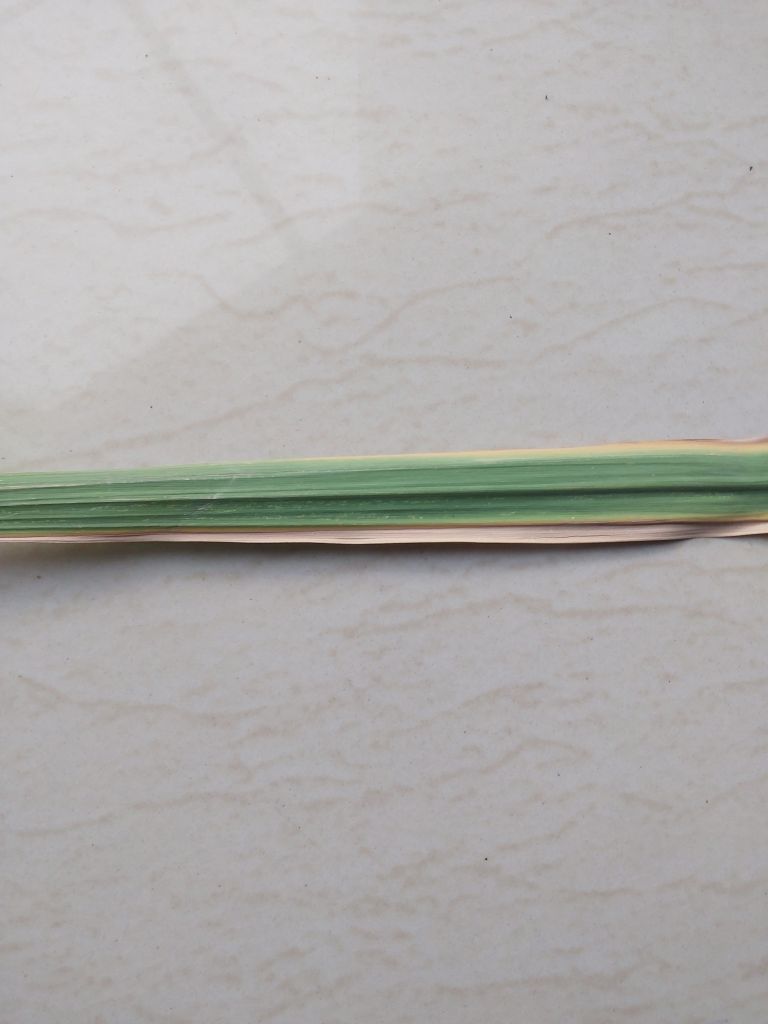
Label: Yellow Leaf